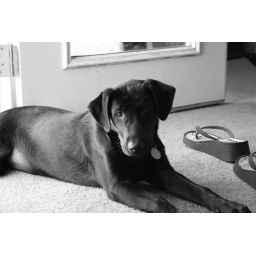
lily hanging out in front of the screen door